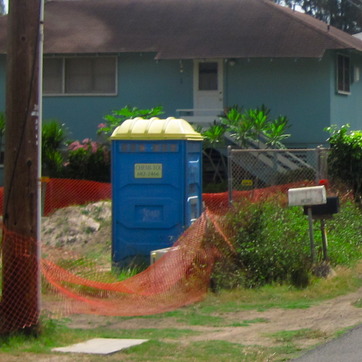
Material: plastic